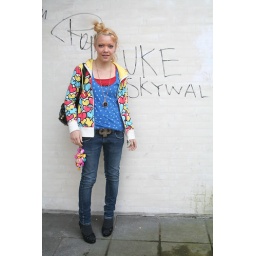
blue top&amp;gt;&amp;gt; only. zip hoodie&amp;gt;&amp;gt; bought in japan. jeans&amp;gt;&amp;gt; levis. shoes&amp;gt;&amp;gt; bought in japan. point of fashion&amp;gt;&amp;gt; colorful gal